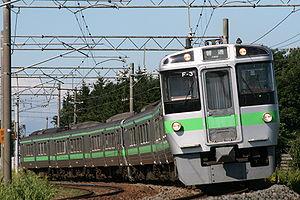
La ligne Chitose est une ligne ferroviaire de la compagnie JR Hokkaido située sur l'île d'Hokkaidō au Japon. Elle relie la gare de Numanohata à la gare de Shiroishi. Une branche relie la gare de Minami-Chitose à la gare de l'aéroport de Shin-Chitose et permet de rejoindre l'aéroport de Shin-Chitose. La carte sans contact Kitaca est acceptée sur l'ensemble de la ligne.
La ligne principale Hakodate est une ligne ferroviaire de la compagnie JR Hokkaido au Japon. La ligne relie la gare de Hakodate située à Hakodate à la gare d'Asahikawa située à Asahikawa.